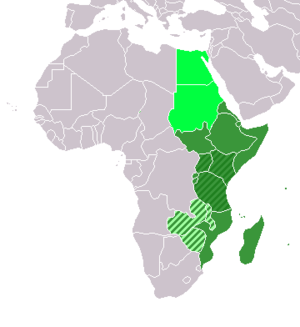
Østafrika
Østafrika
Østafrika er en region som inkluderer 13 lande i den østlige del af det afrikanske kontinent og udfor Afrikas østkyst.